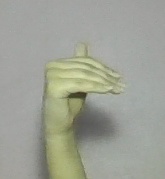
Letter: khaa